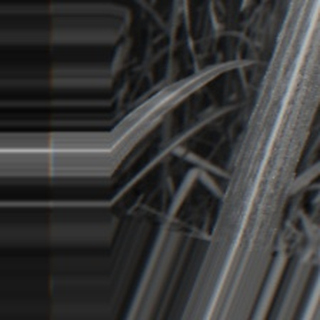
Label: sugarcane_bacterial_blight